The Hunt for Red October (console game)

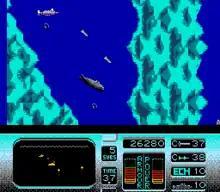
Screenshot from the NES version.

The game featured deep sea combat, side-scrolling action, and cinematic sequences. The object is to evade destruction and eliminate saboteurs. The caterpillar drive is particularly useful for quietly escaping the enemy.